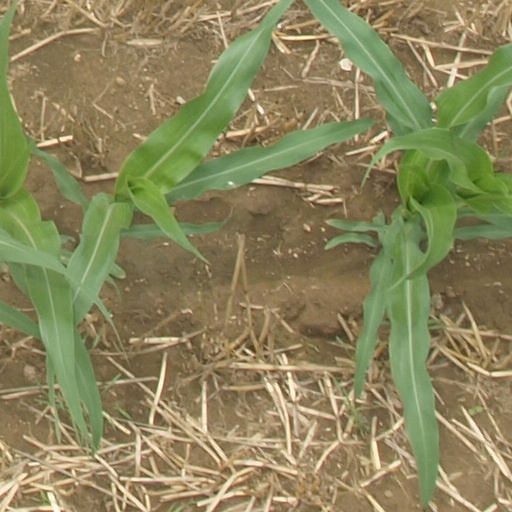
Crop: maize; corn